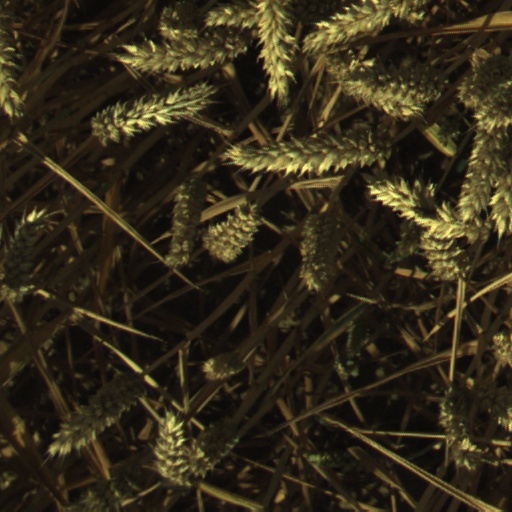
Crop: wheat